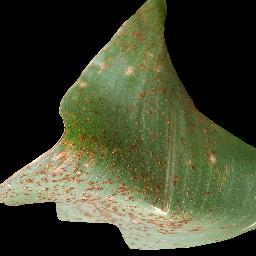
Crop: corn
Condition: (maize)_common_rust